W. B. Yeats

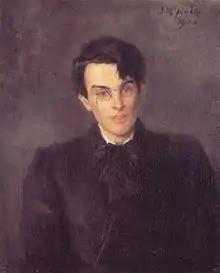
1900 portrait by Yeats's father, John Butler Yeats

Yeats began writing his first works when he was seventeen; these included a poem—heavily influenced by Percy Bysshe Shelley—that describes a magician who set up a throne in central Asia. Other pieces from this period include a draft of a play about a bishop, a monk, and a woman accused of paganism by local shepherds, as well as love-poems and narrative lyrics on German knights. The early works were both conventional and, according to the critic Charles Johnston, "utterly unIrish", seeming to come out of a "vast murmurous gloom of dreams". Although Yeats's early works drew heavily on Shelley, Edmund Spenser, and on the diction and colouring of pre-Raphaelite verse, he soon turned to Irish mythology and folklore and the writings of William Blake. In later life, Yeats paid tribute to Blake by describing him as one of the "great artificers of God who uttered great truths to a little clan". In 1891, Yeats published "John Sherman" and "Dhoya", one a novella, the other a story. The influence of Oscar Wilde is evident in Yeats's theory of aesthetics, especially in his stage plays, and runs like a motif through his early works. The theory of masks developed by Wilde in his polemic "The Decay of Lying" can clearly be seen in Yeats's play "The Player Queen", while the more sensual characterisation of Salomé, in Wilde's play of the same name, provides the template for the changes Yeats made in his later plays, especially in "On Baile's Strand" (1904), "Deirdre" (1907), and his dance play "The King of the Great Clock Tower" (1934).